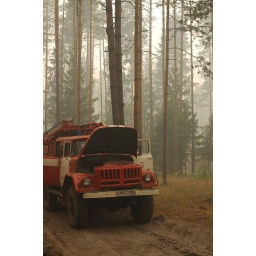
Fireman's car in the burning forest